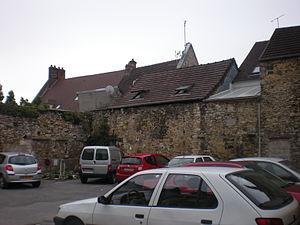
L'emplacement du cloitre, actuel parking
La sous-préfecture de Clermont, située rue Georges-Fleury, à Clermont, en France est l'une des trois sous-préfectures du département de l'Oise, avec Compiègne et Senlis. Sur cet édifice, l'ensemble constitué des façades et de la tourelle fait l'objet d'une inscription au titre des monuments historiques depuis le 30 mai 1927.